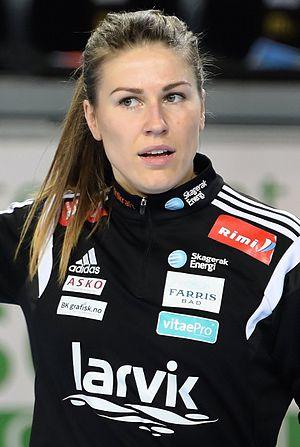
Alina Wojtas - Ligue des Champions , Metz Handball / Larvik HK , 15 novembre 2014.
Alina Wojtas, née le 21 mars 1987 à Nowy Sącz, est une handballeuse internationale polonaise évoluant au poste d'arrière gauche.